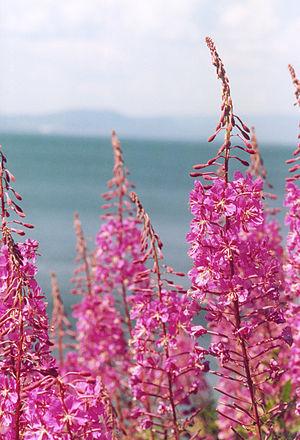
L’Épilobe en épi, l’Épilobe à feuilles étroites ou Laurier de Saint-Antoine, ou encore Osier fleuri, est une espèce de plantes herbacées vivaces du genre Epilobium de la famille des Onagraceae.